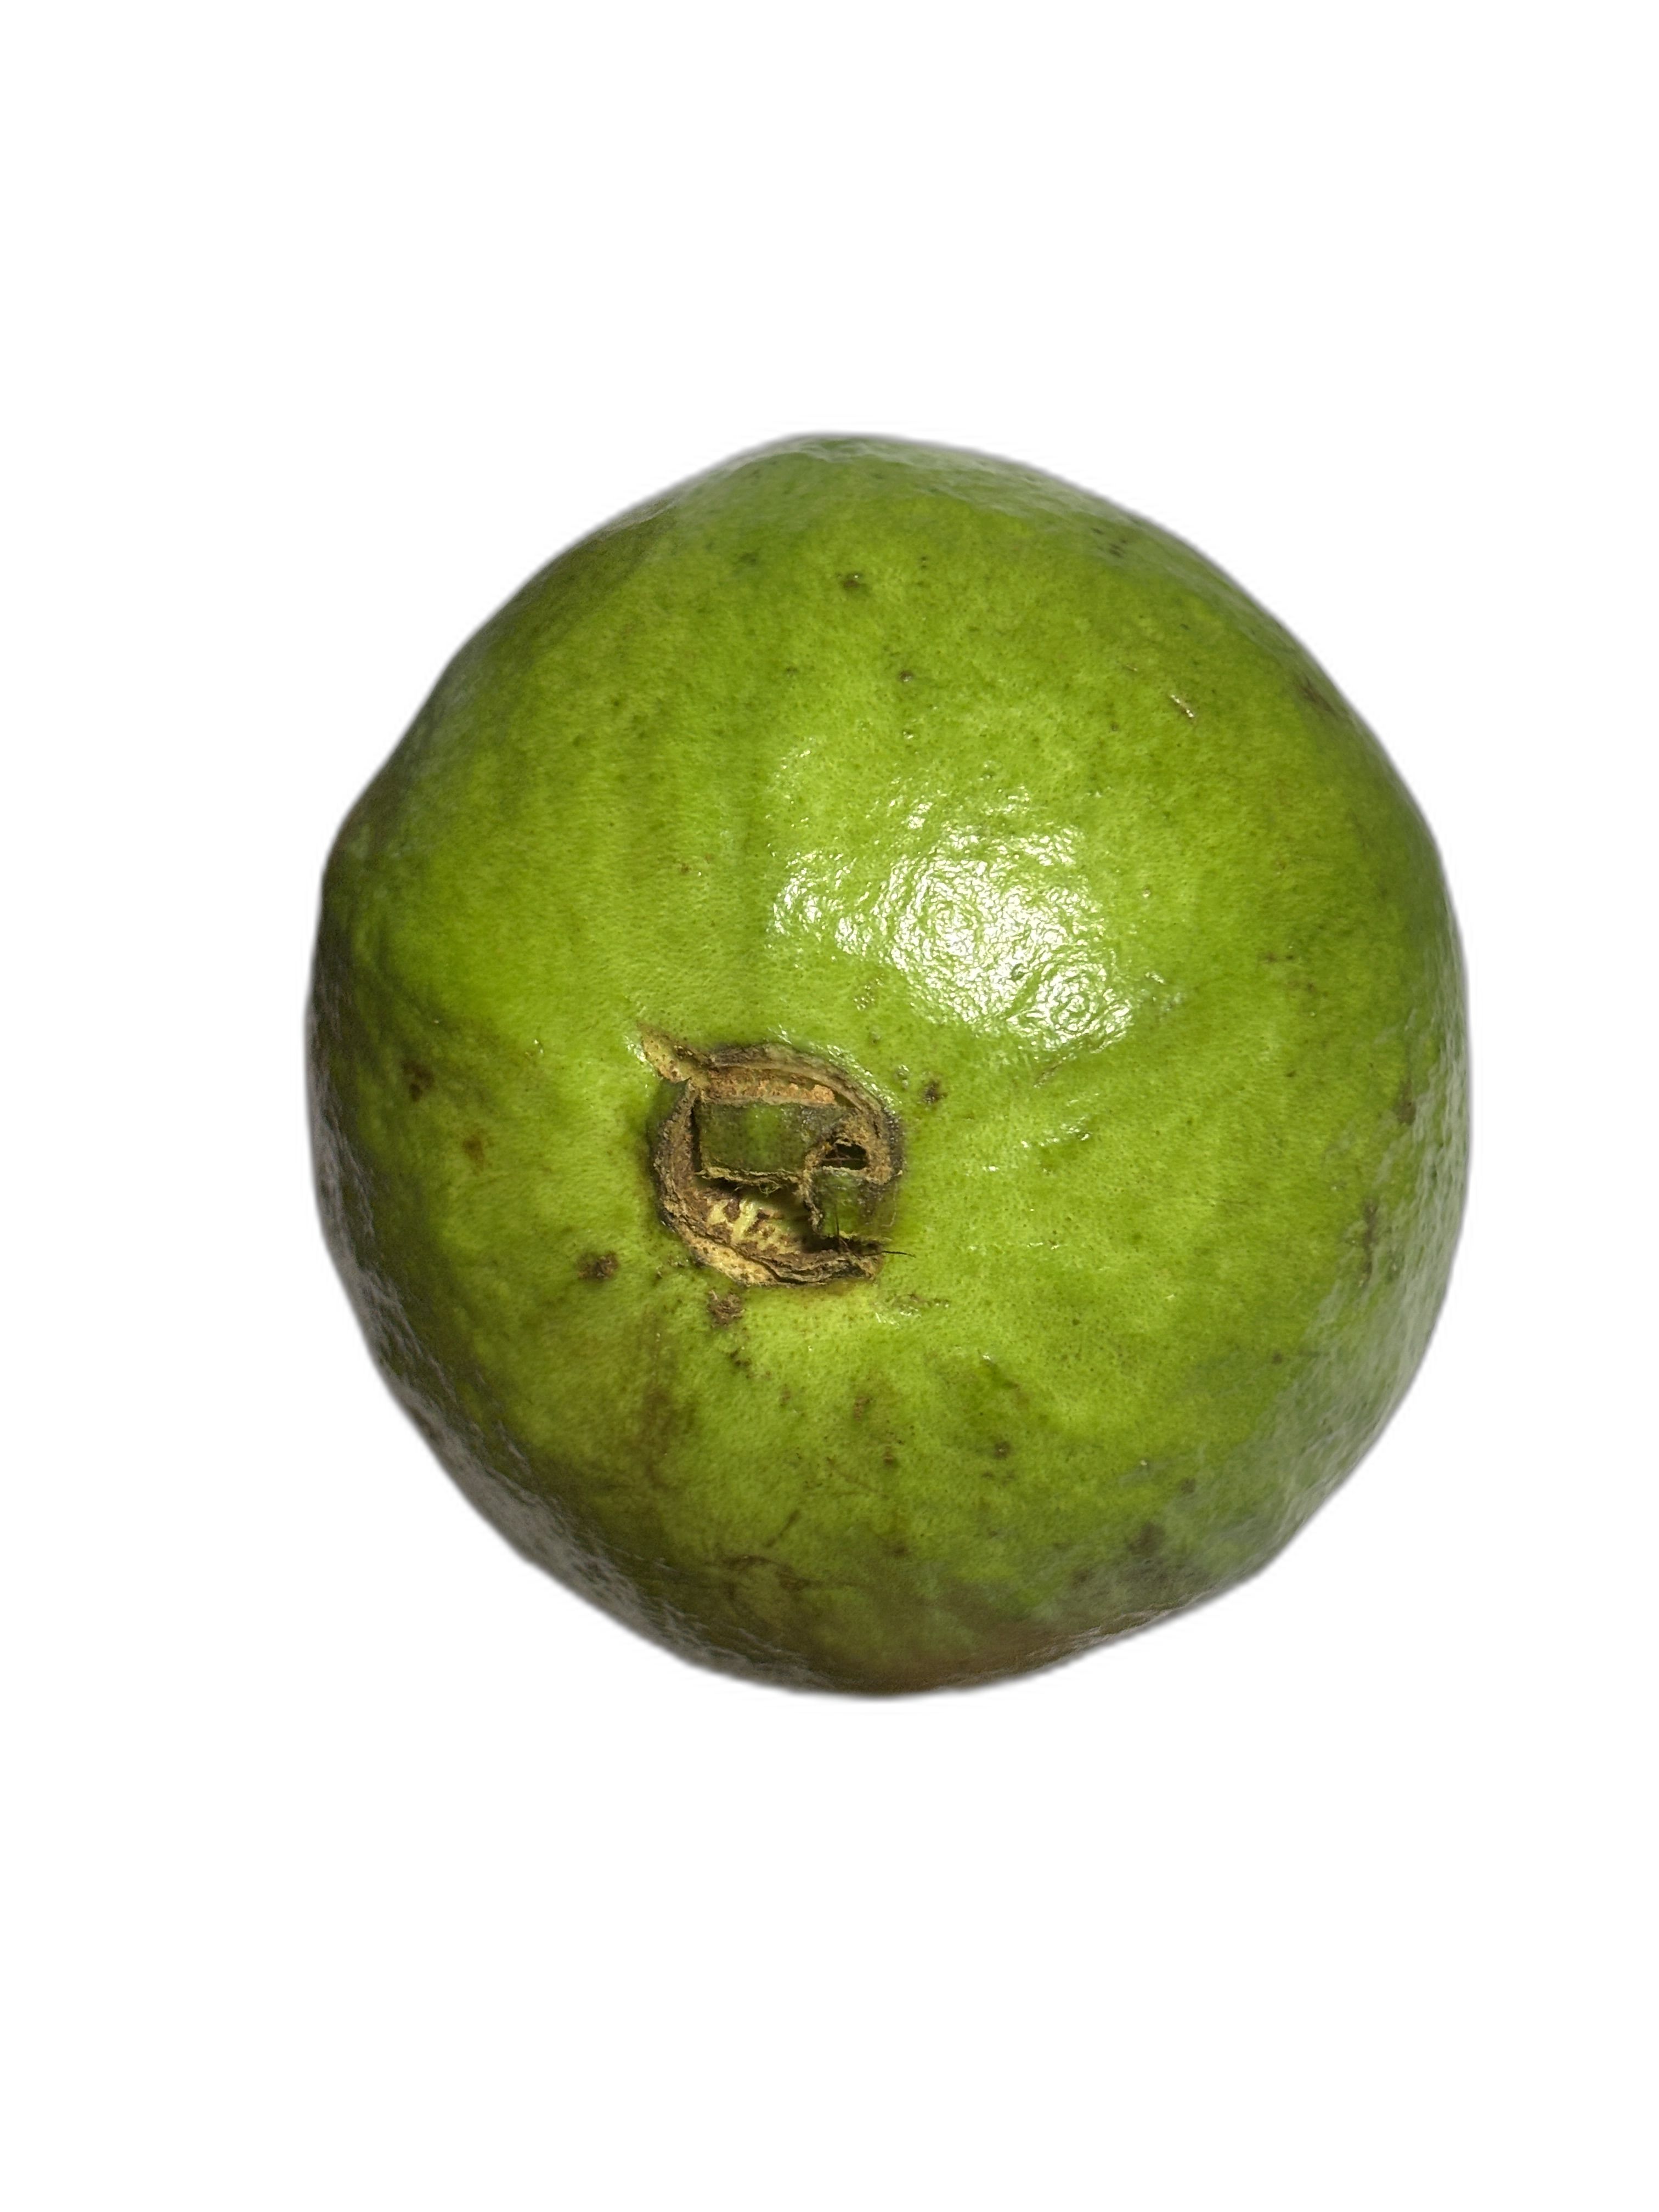
Plant part: fruit
Disease: Healthy